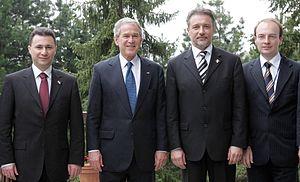
Branko Crvenkovski, né le 12 octobre 1962 à Sarajevo, est un homme d'État macédonien membre de l'Union sociale-démocrate de Macédoine.
Nikola Gruevski, né le 31 août 1970 à Skopje, en Yougoslavie, est un homme d'État macédonien, membre de l'Organisation révolutionnaire macédonienne intérieure - Parti démocratique pour l'Unité nationale macédonienne.